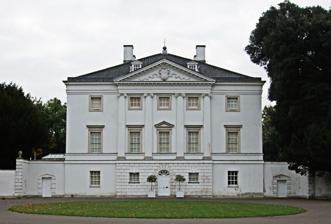
Building: Marble Hill House
Country: United Kingdom
Year built: 1729
Palladian villa in Twickenham, London Marble Hill House North (town) front, with pilasters Type Villa Location Twickenham Coordinates 51°26′58″N 0°18′48″W / 51.44944°N 0.31333°W / 51.44944; -0.31333 OS grid reference TQ 17296 73627 Area Richmond upon Thames Built 1724–1729 Architect Roger Morris Architectural style(s) Neo-Palladian Owner Historic England Listed Building – Grade I Official name Marble Hill House Designated 2 September 1952 Reference no. 1285673 Location of Marble Hill House in London Borough of Richmond upon Thames South (river) front The house as seen from across the Thames Marble Hill House, detail from a 1749 engraving by Augustin Heckell Marble Hill House is a Neo-Palladian villa, now Grade I listed , in Twickenham in the London Borough of Richmond upon Thames . It was built between 1724 and 1729 as the home of Henrietta Howard, Countess of Suffolk , who lived there until her death. The compact design soon became famous and furnished a standard model for the Georgian English villa and for plantation houses in the American colonies. The estate and house came under ownership of the London County Council and was open to the public in 1903. It was the first eighteenth-century house in England to be preserved by a public body. Restoration by the Greater London Council (GLC) began in 1965 and after the dissolution of the GLC the freehold of the house and estate passed to English Heritage . Description Designs for Marble Hill House by Lord Herbert & Roger Morris, 1724–29. Collection of Royal Institute of British Architects Marble Hill House was built in 1724–1729 by Henrietta Howard, the mistress of George II , to the designs of the architect Roger Morris (1695–1749) in collaboration with Henry Herbert, 9th Earl of Pembroke , one of the "architect earls". Pembroke, then Lord Herbert, based the design of Marble Hill to a large degree on Andrea Palladio 's 1553 Villa Cornaro in Piombino Dese , Italy, and thus incorporated a cubic saloon on the first floor or piano nobile . Villa Cornaro also served as a model for plantation houses in the American colonies , examples being Drayton Hall (1738–1742) in Charleston, South Carolina, and Thomas Jefferson 's  initial version of Monticello (1768–1770). It was in other respects an adaptation of a more expansive design by Colen Campbell . It is set in 66 acres (2.67 km 2 ) of parkland known as Marble Hill Park . The Great Room contains lavishly gilded decoration and five capricci paintings by Giovanni Paolo Pannini . Marble Hill House also contains a loaned collection of early Georgian furniture and paintings as well as the Chinoiserie collection of the Lazenby Bequest. It was located a few miles away from Kendal House , another Palladian property built around the same time for a royal mistress, Melusine von der Schulenburg, Duchess of Kendal who had been the long-term lover of George I . Both Alexander Pope and Jonathan Swift were regular guests at the house during the lifetime of Henrietta Howard. In the late 18th century the house was rented by the Prince Regent (the future George IV ) for his mistress, Maria Fitzherbert , so the two could continue to meet in private. King's Nympton Park, Devon, built as "New Place" by James Buller (1717–1765) between 1746 and 1749 to the design of Francis Cartwright of Blandford in Dorset,  based on Marble Hill House Marble Hill House soon became known from published engravings, and it was widely admired for its plan and tightly controlled elevations. Its design was much copied elsewhere, after 1750, and provided a standard model for the English villas built throughout the Thames Valley and further afield, an early example being at New Place, King's Nympton , Devon, built between 1746 and 1749 to the design of Francis Cartwright of Blandford in Dorset. One of the capricci by Giovanni Paolo Pannini in Marble Hill House An archaeological investigation found evidence of what has been described as a bowling alley next to the house in 2017. However, it is likely that game resembled boules as much as bowling and the "alley" (better described as a depression in the ground) does not resemble the modern concept of a bowling alley. The main evidence that the area was used for some sort of bowling rests on contemporary plans. The house is now owned by English Heritage , which acquired it in 1986 following the abolition of the Greater London Council . Its extensive grounds are known as Marble Hill Park and provide many leisure facilities including rugby and hockey pitches, a cricket pitch and nets, tennis courts, and a children's play area. In 2015, English Heritage won a Heritage Lottery Fund grant to develop Marble Hill House and its park in order to improve its presentation and the associated leisure facilities. As part of this project Historic England made a range of landscape investigations, including geophysical surveys , aerial photography and lidar mapping, analytical earthwork survey, coring and vegetation analysis to create a clear picture of the development of the Marble Hill landscape from the 17th century onwards. Restoration work on the house included the reinstatement of Georgian colour schemes and renovation of the furnishings and pictures. The works took seven years to complete and cost £8M. The chief execuitve officer of English Heritage, Kate Mavor , described the restored house as “one of the forgotten gems of Georgian London”. In popular culture Marble Hill House is used as a stand-in for a plantation house in the 1994 film Interview with the Vampire . See also Marble Hill Park Yelverton Lodge – a hunting lodge across Richmond Road Notes and references